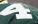
Number: 4